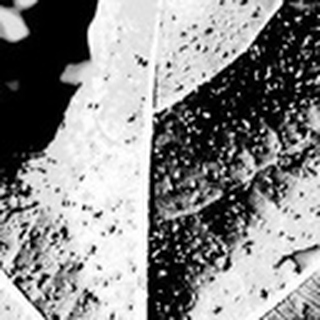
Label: cotton_aphids